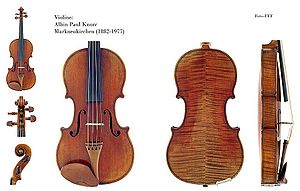
Strengeinstrument
En violin tilhører instrumentgruppen strygere. Klik for stort billede
Strengeinstrumenter er instrumenter, hvor lyden frembringes af streng, der vibrerer og frembringer lyd, oftest forstærket af en resonanskasse.